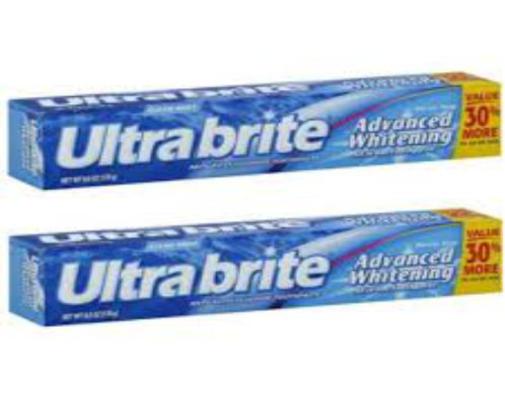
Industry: Medical